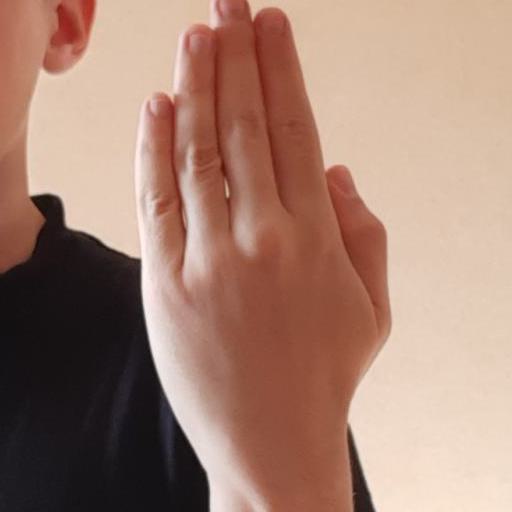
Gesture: stop_inverted